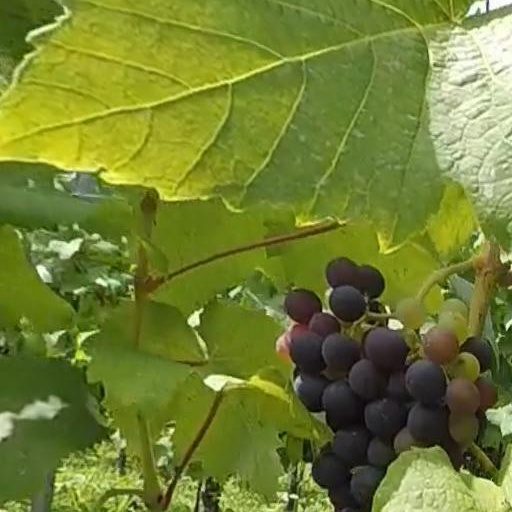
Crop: grape